Samuel Goldwyn Productions

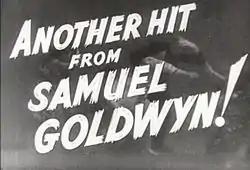
From the trailer for "The Hurricane" (1937)

After the sale of his previous firm Goldwyn Pictures, Samuel Goldwyn organized his productions beginning in February 1923, initially in a partnership with director George Fitzmaurice (Metro-Goldwyn-Mayer, created by merger in April 1924, bears Goldwyn's name, but he did not produce films there). Goldwyn Production's first release, "Potash and Perlmutter", successfully opened in Baltimore on September 6, 1923.